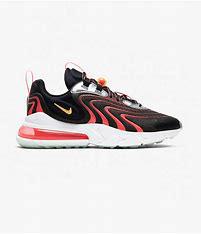
Brand: Nike
Model: Air Max 270 React ENG